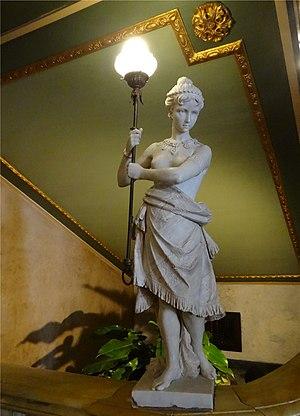
Lampes ornées de statues en bronze représentant Cupidon, Théâtre National, San José, Costa Rica.